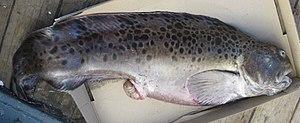
Loup tacheté (Anarhichas minor) fraichement pêché. Upernavik, Groenland.
Anarhichas est un genre de poissons anguiliformes de la famille des Anarhichadidae, souvent appelés « poissons-loups ».
Loup est un nom vernaculaire ambigu désignant en français certains poissons prédateurs marins. Parmi ceux-ci, plusieurs appartiennent au genre Anarhichas. Mais certains « bars », comme le Bar commun et le Bar tacheté, sont appelés « loups » dans la région méditerranéenne.
Les Zoarcoidei sont un sous-ordre de poissons perciformes.